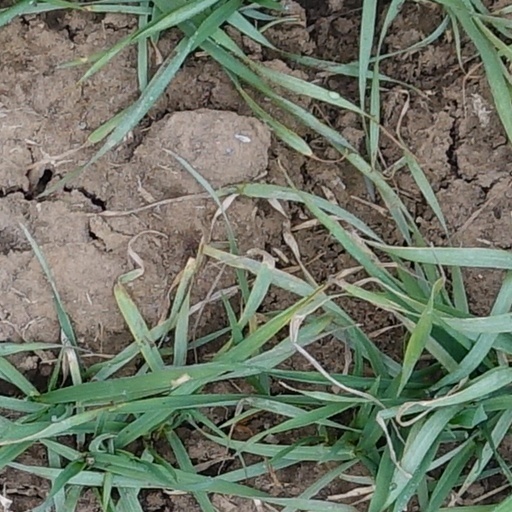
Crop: wheat